War correspondent

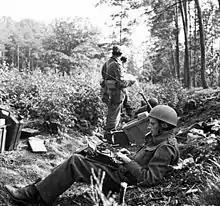
Alan Wood, war correspondent for the "Daily Express", types a dispatch during the Battle of Arnhem in September 1944

A war correspondent is a journalist who covers stories first-hand from a war zone.